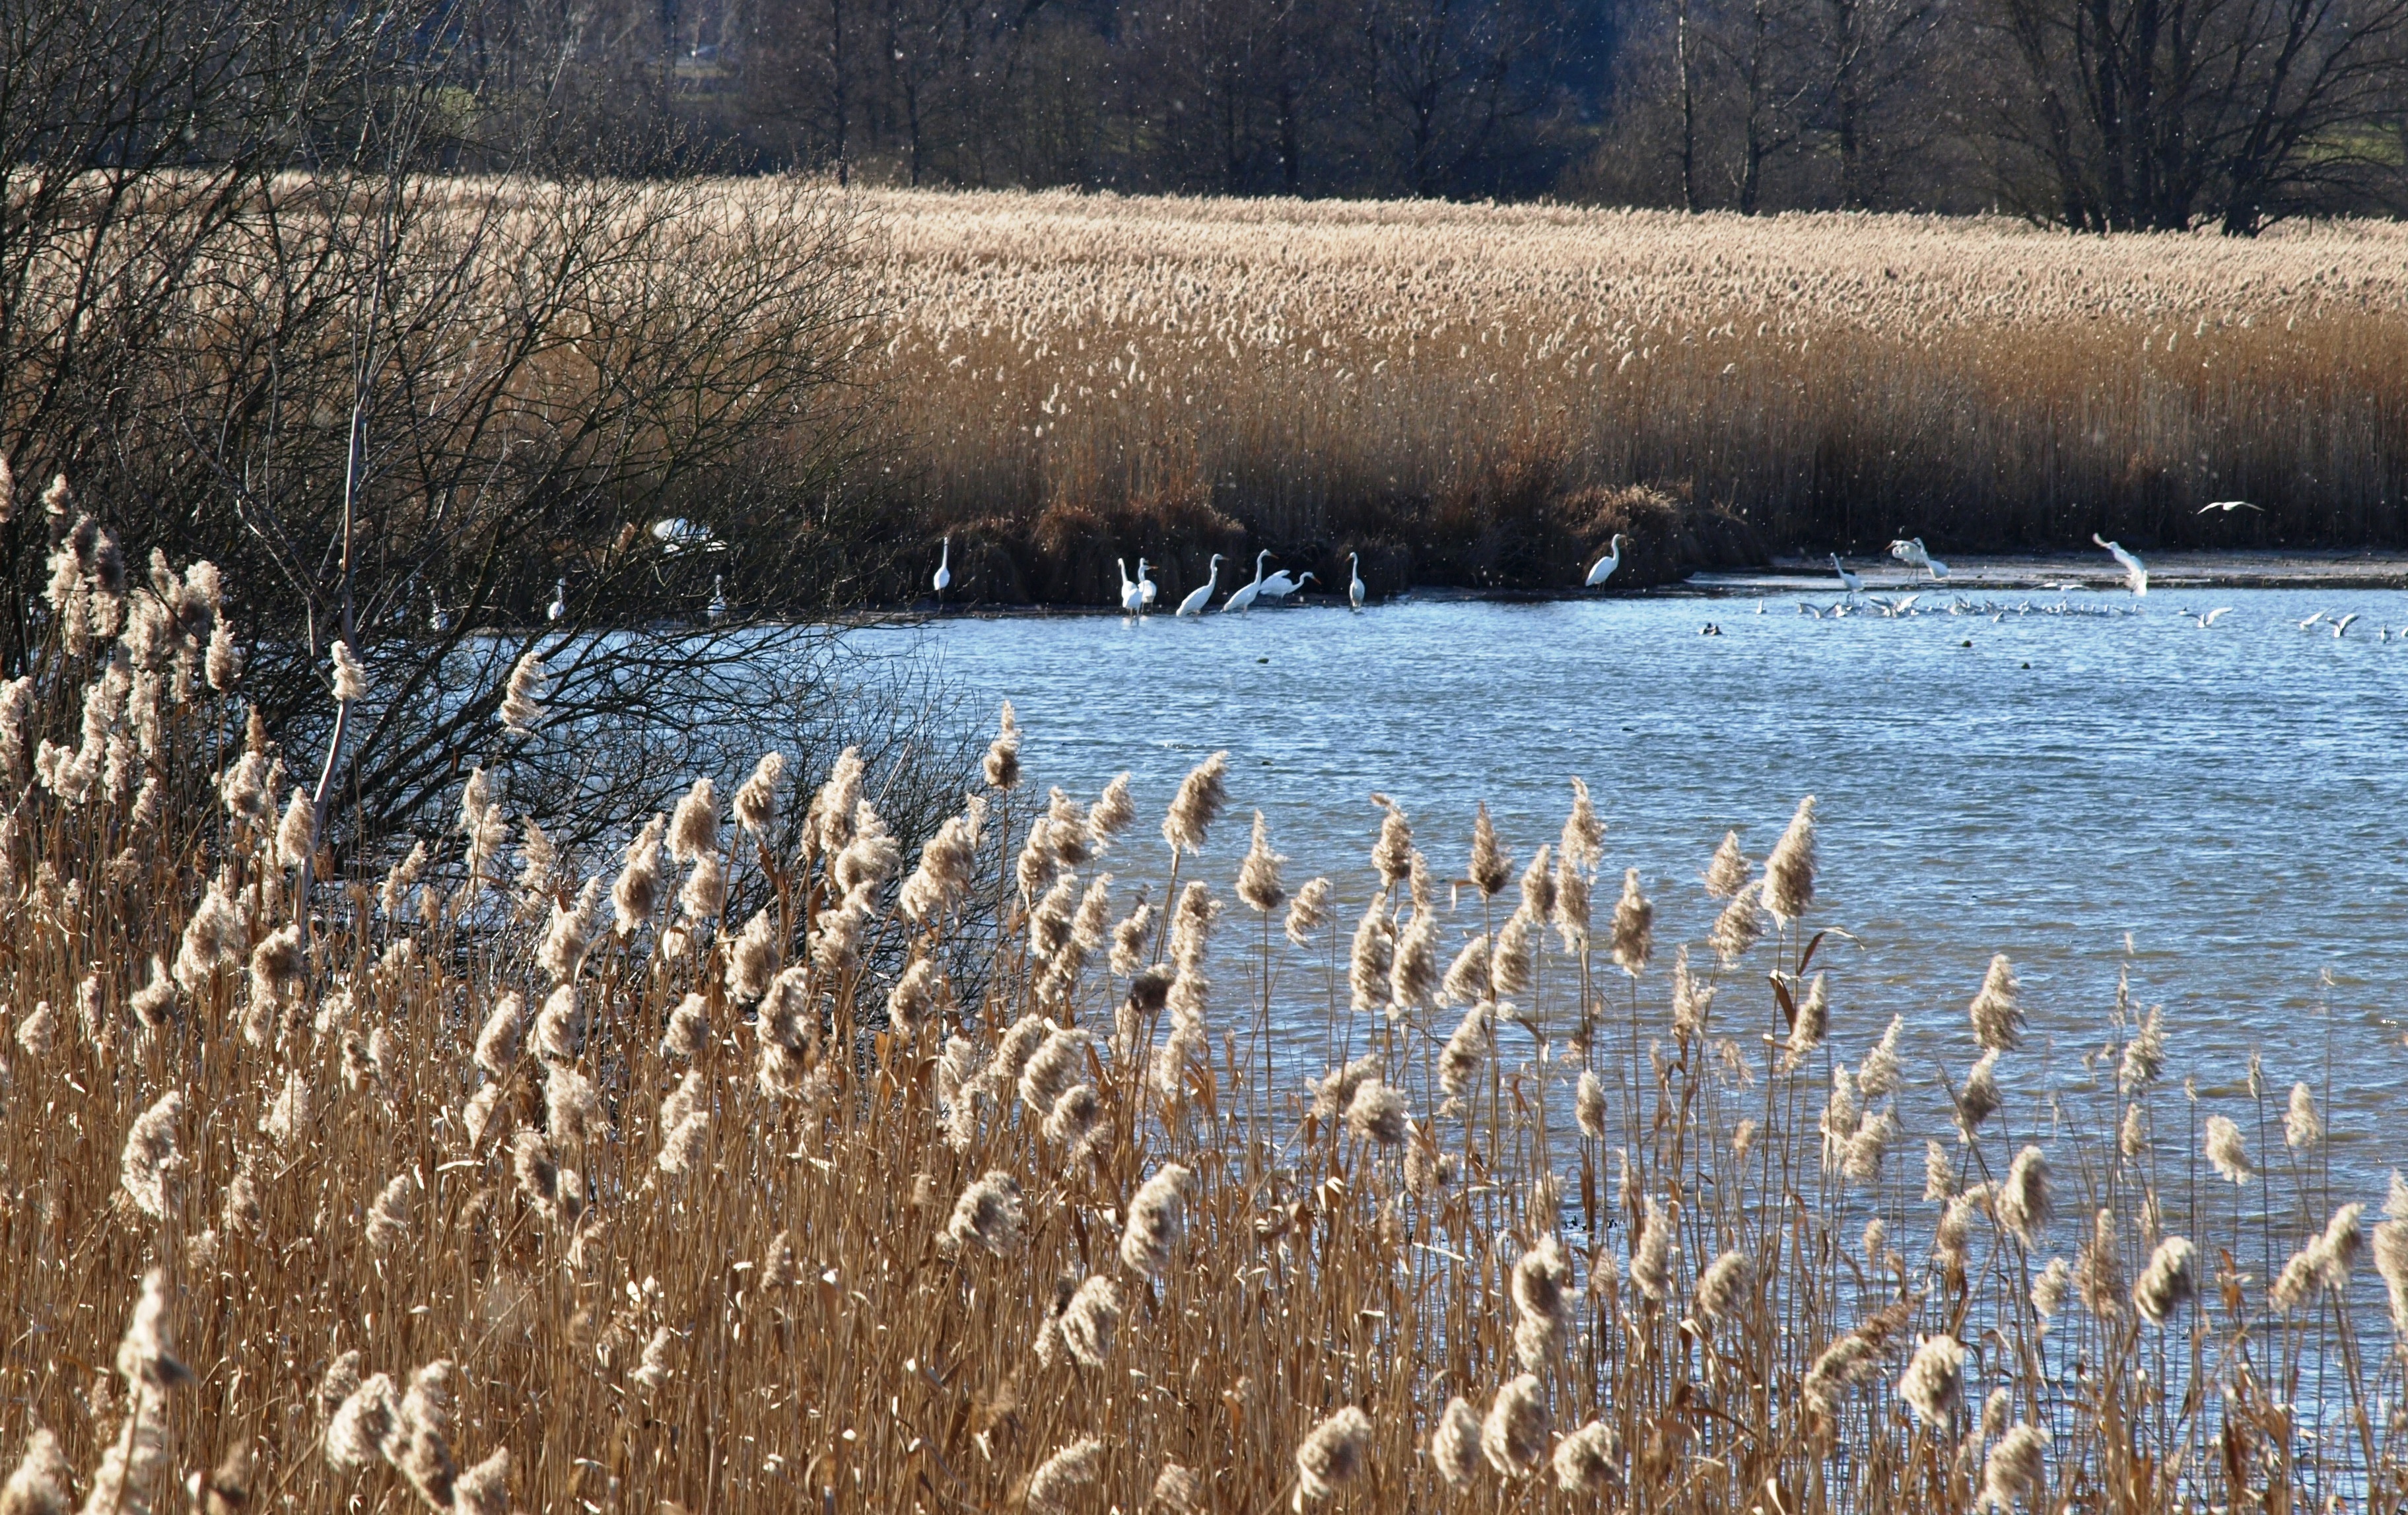
tree, water, nature, grass, marsh, swamp, wilderness, snow, winter, bird, lake, frost, river, reed, pond, wildlife, ice, reflection, autumn, season, birds, bank, duck, wetland, habitat, water bird, chiemsee, natural environment, grass family, phragmites